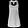
Label: Dress